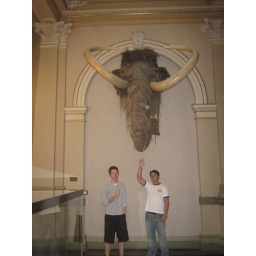
ben and jeremy under the huge animal on the wall